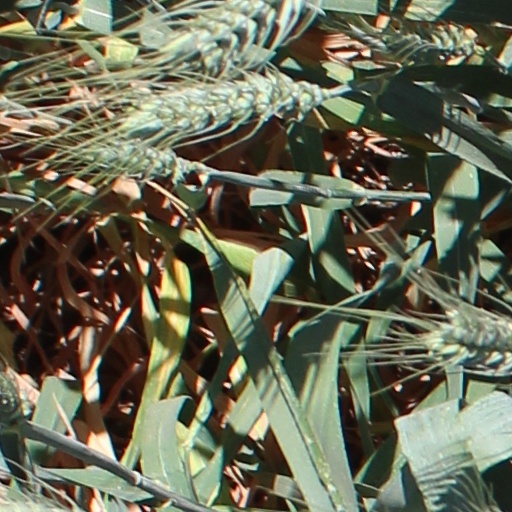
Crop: wheat